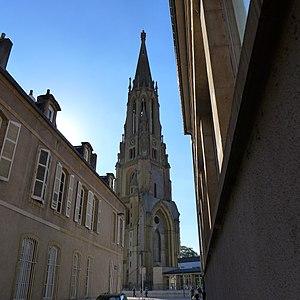
Le temple de Garnison est un édifice de culte situé square du Luxembourg, rue Belle-Isle à Metz en Moselle. Il s’agit d’un des monuments les plus hauts de la ville, son clocher mesurant près d’une centaine de mètres.